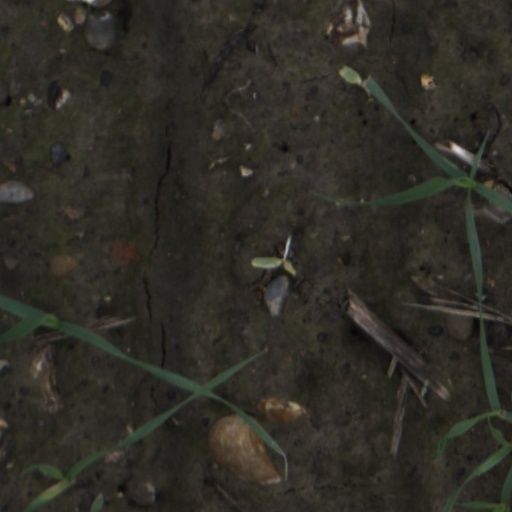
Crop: wheat